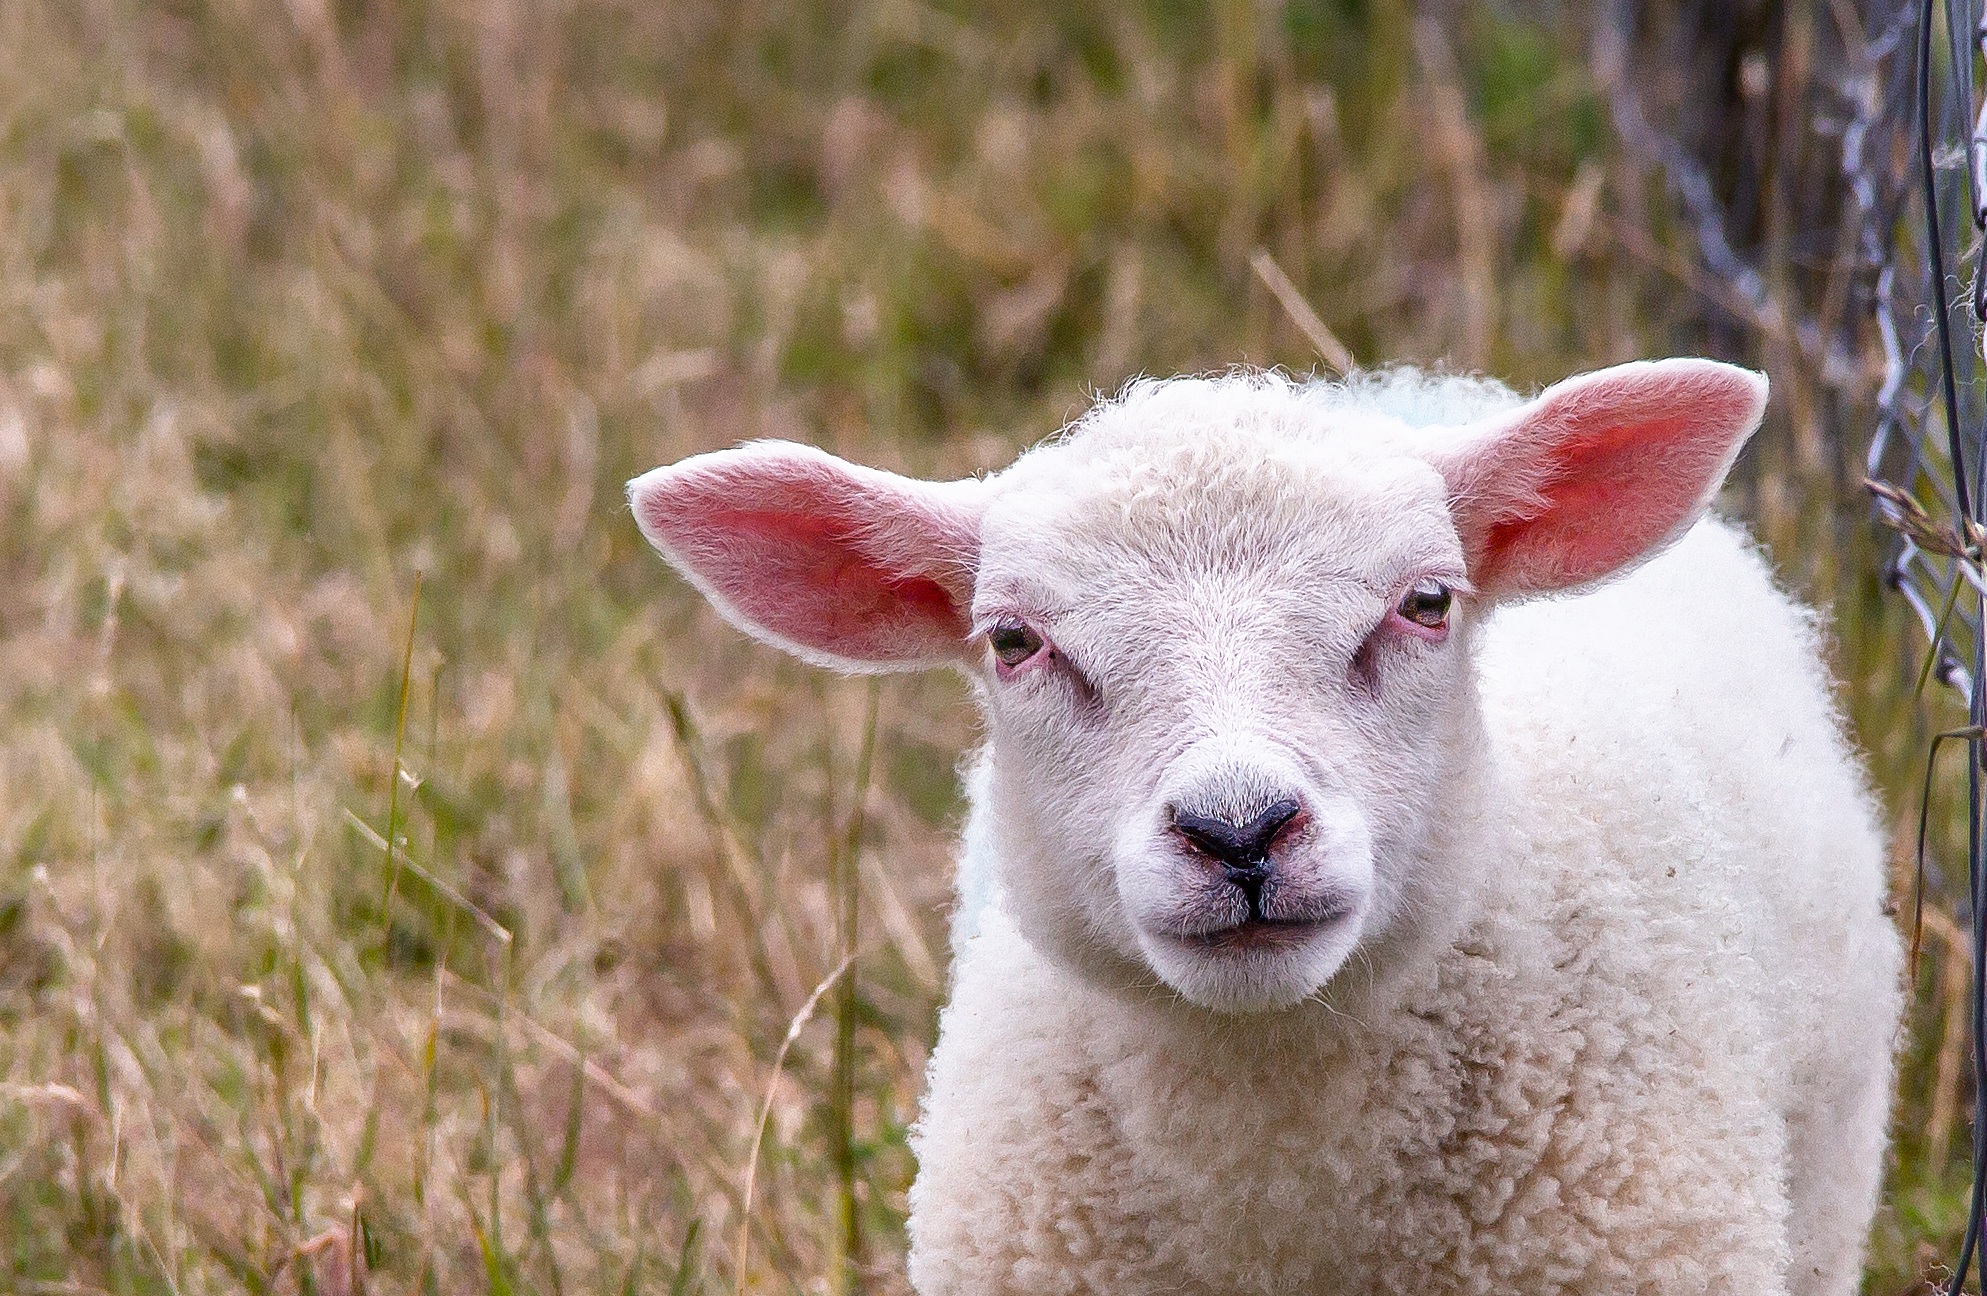
landscape, grass, farm, meadow, sweet, animal, flock, wildlife, rural, cattle, pasture, livestock, sheep, mammal, agriculture, wool, fauna, graze, vertebrate, sheeps, soft, suckle, sheep's wool, schaaf, cow goat family